Stephen F. Austin State University

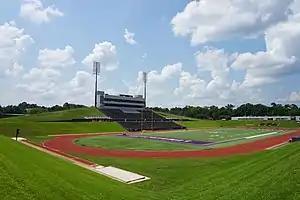
Homer Bryce Stadium

SFA's football team competes in the NCAA Division I Football Championship Subdivision (FCS) in the United Athletic Conference (UAC), formed after the 2022 season as a football-only merger of the WAC and ASUN Conference. SFA's football team earned a berth into the FCS playoffs in 2009, which was the first for the university since 1995. The team also earned a playoff berth in 2010, marking the first time in the program's history that the team had reached the playoffs in consecutive seasons. The 2010 season also marked the first time that the school had won an outright conference championship since 1989. Stephen F. Austin's only bowl appearance was the 1973 Poultry Bowl, in which the team defeated Gardner–Webb 31–10.